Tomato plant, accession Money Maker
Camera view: tilt-top (135 deg); turntable rotation: 300 degrees
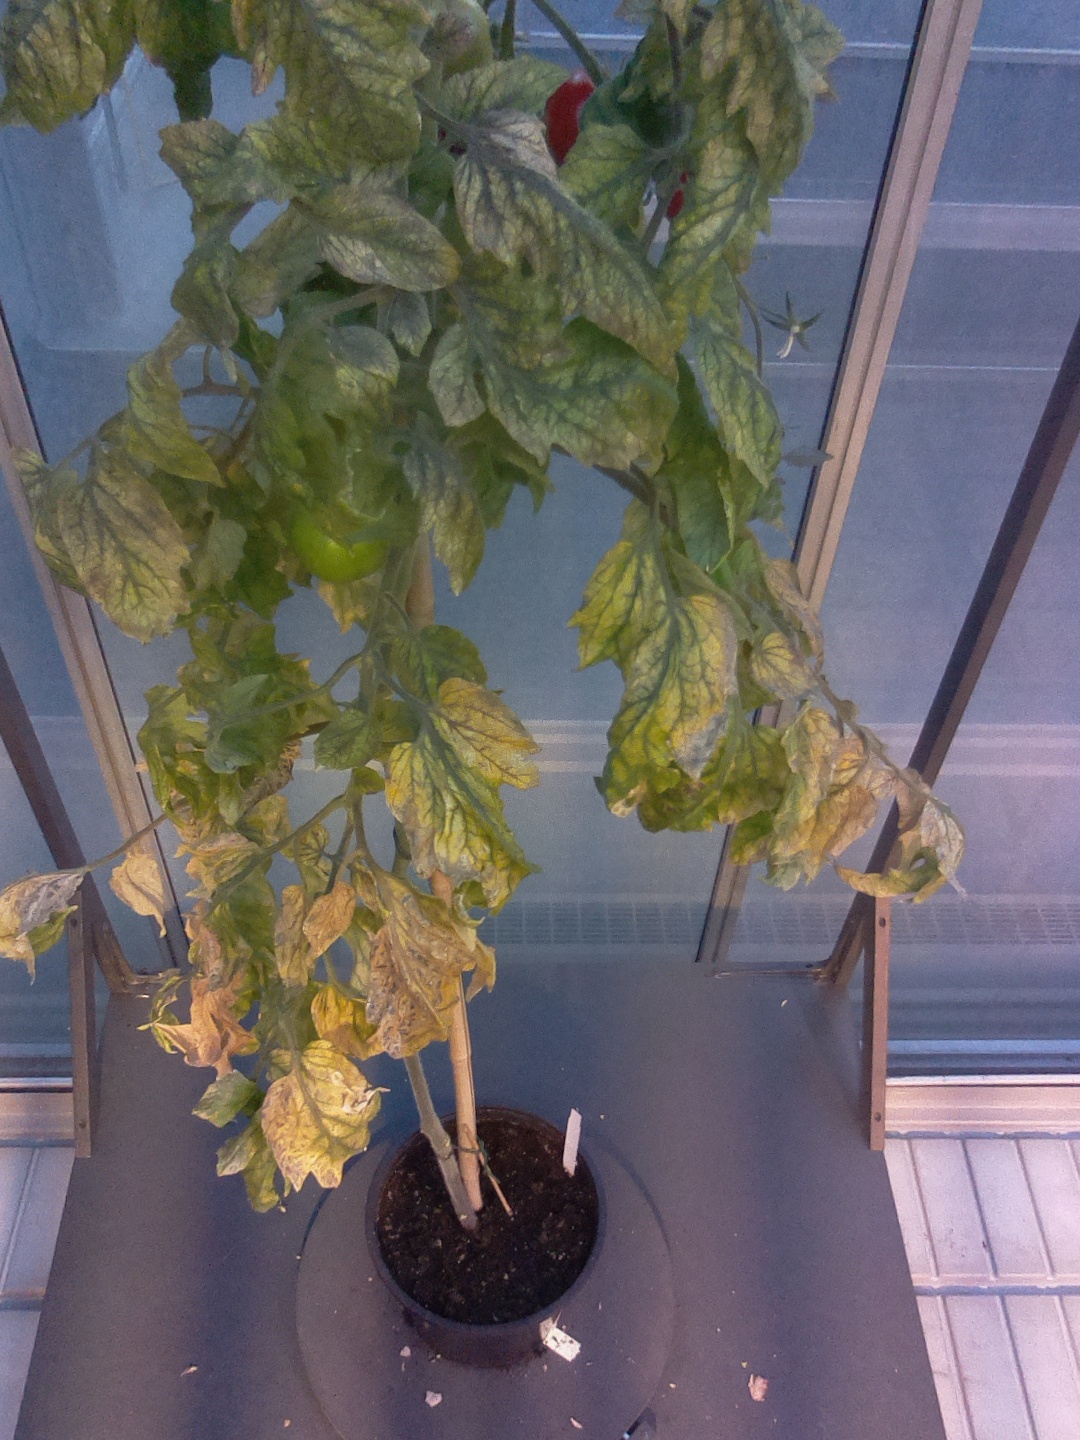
BBCH growth stage 83: 30%-40% of fruits show typical fully ripe color